Settlement geography

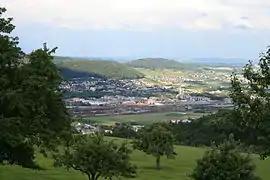
The Swiss Limmat Valley, a periurban settlement structure.

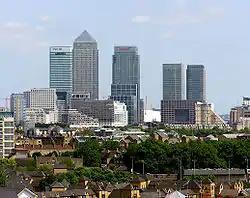
City of London

Settlement geography is a branch of human geography that investigates the Earth's surface's part settled by humans. According to the United Nations' Vancouver Declaration on Human Settlements (1976), "human settlements means the totality of the human community – whether city, town or village – with all the social, material, organizational, spiritual and cultural elements that sustain it."